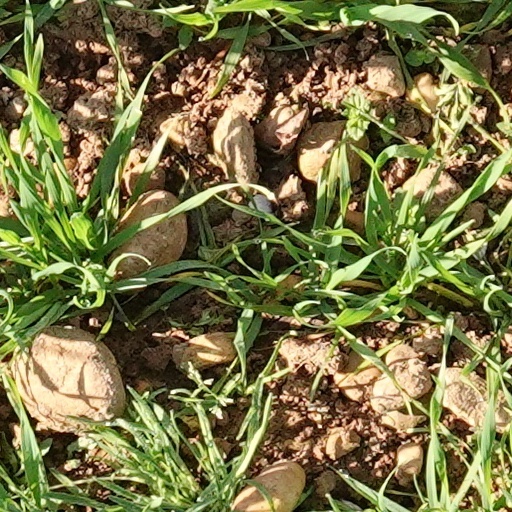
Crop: wheat